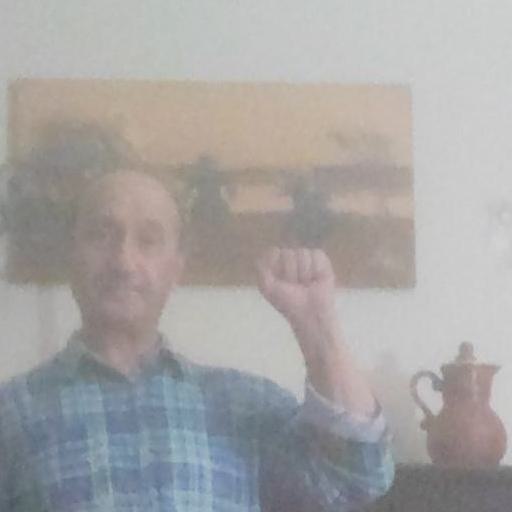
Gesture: fist